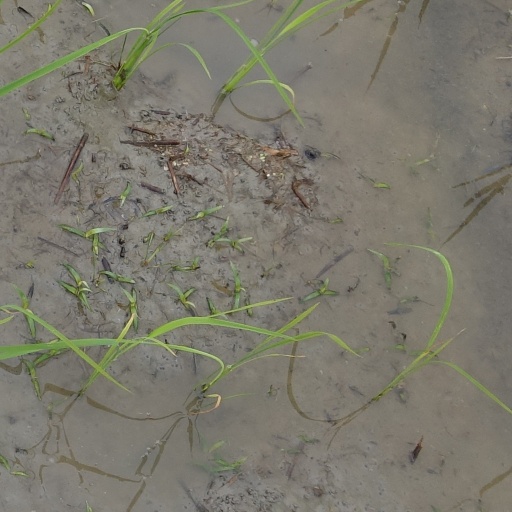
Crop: rice